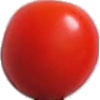
Label: Tomato Cherry Red 1